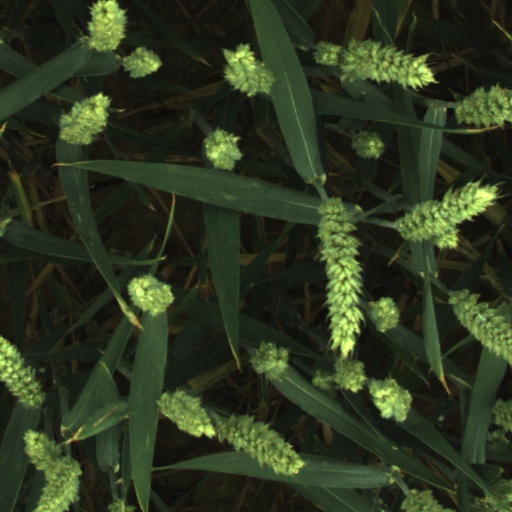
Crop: wheat